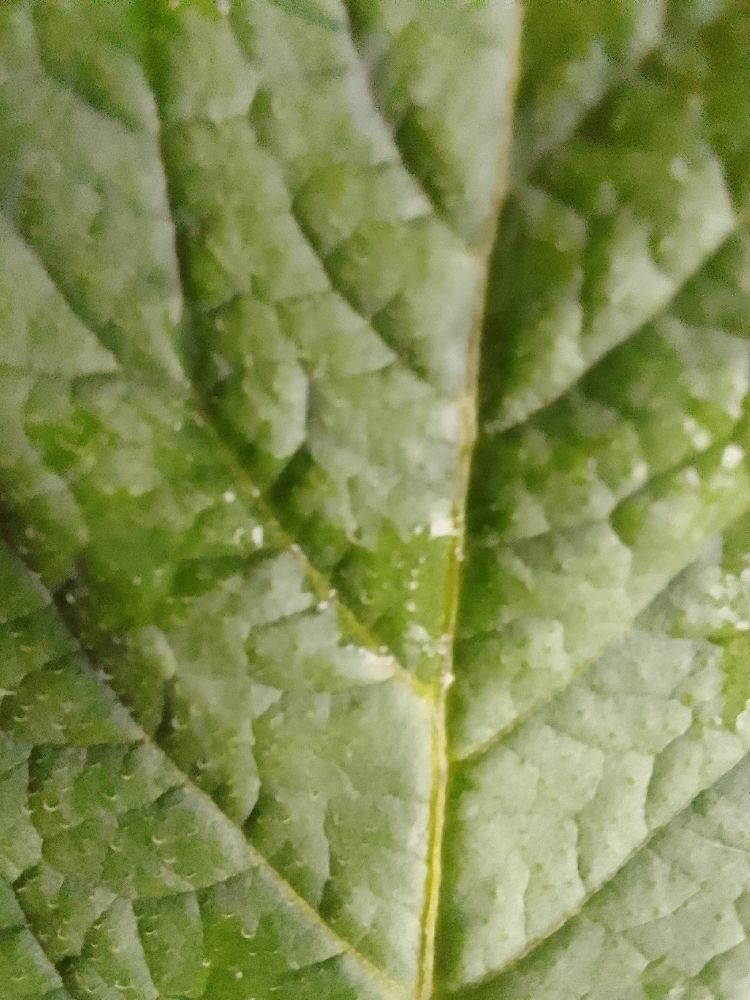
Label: Healthy